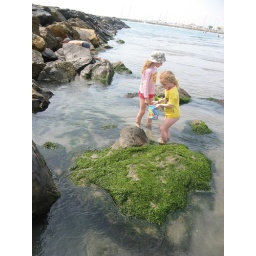
some young girls catching crabs or some other sea life in the beach at saintes-maries-de-la-mer